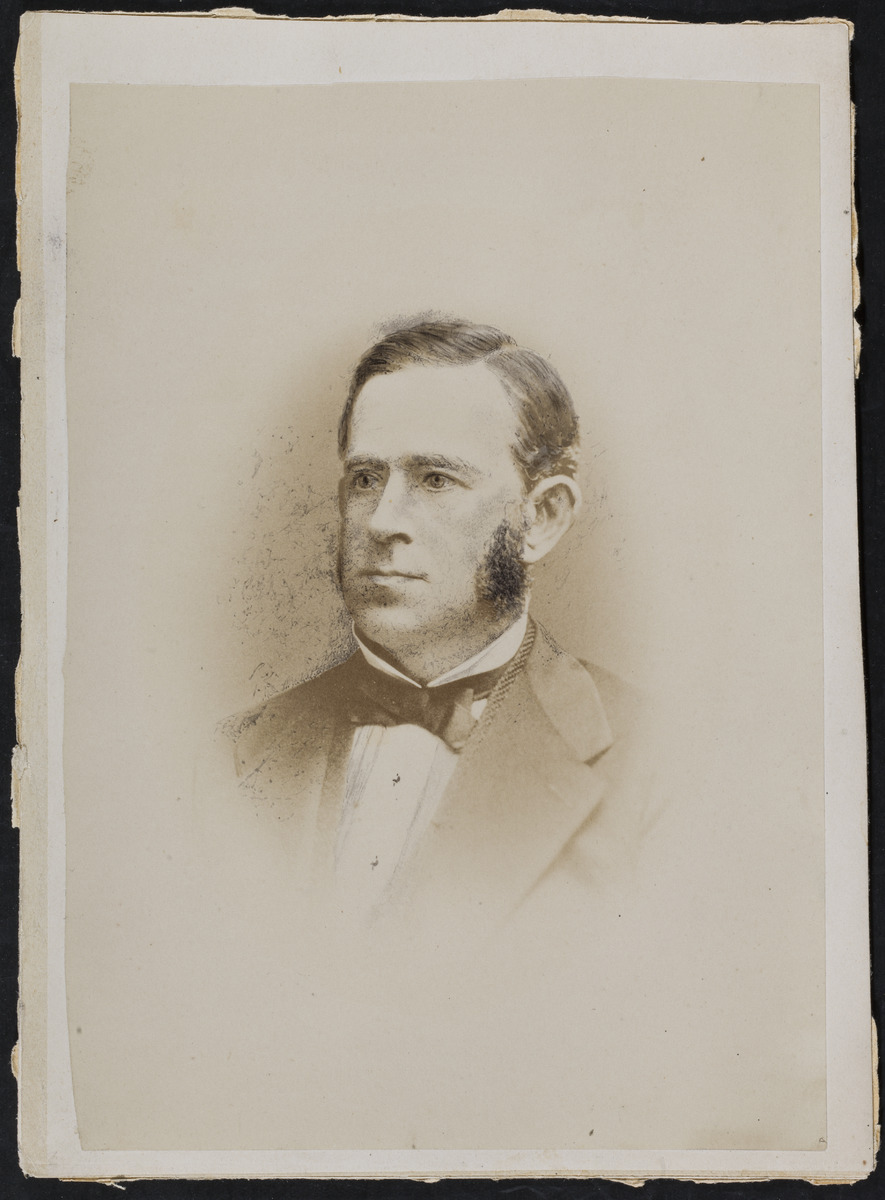
Feodor Kiseleff
sisällön kuvaus: Feodor Kiseleff. mustavalkoinen
Ajankohta: kuvausaika 1800 -luku
Aiheet: Kiseleff, Feodor, muotokuvat, aikuiset, miehet